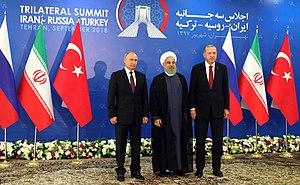
L'instauration d'une zone démilitarisée à Idleb, pendant la guerre civile syrienne, est décidée le 17 septembre 2018, au terme de négociations entre la Turquie et la Russie à Sotchi. Après l'offensive de Deraa à l'été 2018, le gouvernorat d'Idleb et le nord-ouest du gouvernorat d'Alep forment la dernière grande poche tenue par les rebelles en Syrie. Le régime syrien et ses alliés russes et iraniens affichent alors leur intention de reconquérir cette région, mais ils se heurtent à l'opposition de la Turquie, dont l'armée occupe douze postes militaires près des lignes de front, dans le cadre du processus d'Astana. Après d'intenses négociations, la conclusion de l'accord russo-turc annonçant la mise en place d'une zone démilitarisée suspend l'offensive loyaliste.